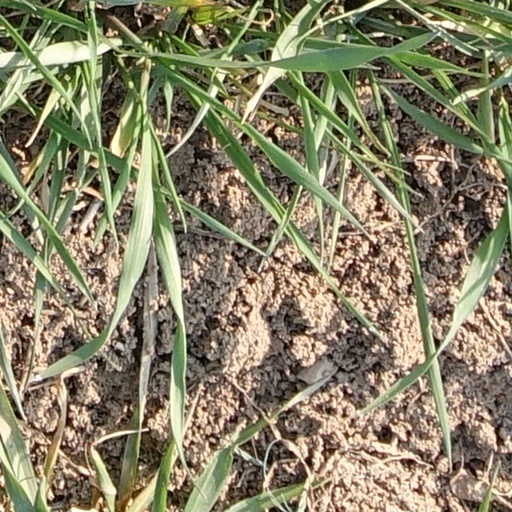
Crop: wheat